Futodama

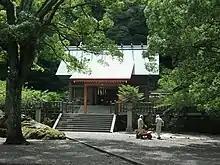

Futodama is believed to be enshrined at Awa shrine, where there is a festival to the kami every year on August 10. He is also enshrined at Amatsu Shrine alongside Ninigi and Ame-no-Koyane. The "Engi Shiki" lists several shrines to Futodama in Izumi Province.